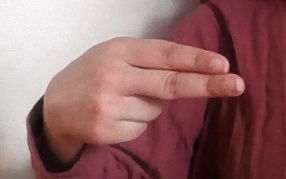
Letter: ain